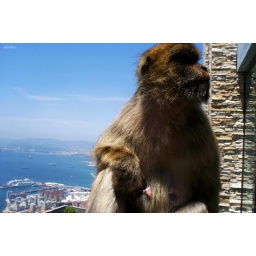
Obese monkey in Gibralter. May 2010. That little beast stole my ice cream.